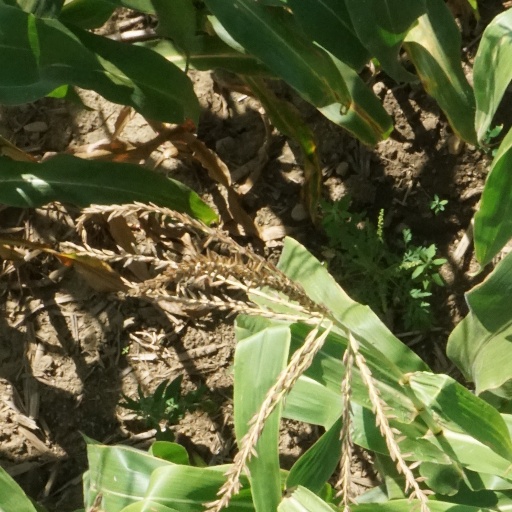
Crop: maize; corn